Solar energy

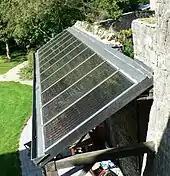
Solar water heaters facing the Sun to maximize gain

Solar hot water systems use sunlight to heat water. In middle geographical latitudes (between 40 degrees north and 40 degrees south), 60 to 70% of the domestic hot water use, with water temperatures up to , can be provided by solar heating systems. The most common types of solar water heaters are evacuated tube collectors (44%) and glazed flat plate collectors (34%) generally used for domestic hot water; and unglazed plastic collectors (21%) used mainly to heat swimming pools.